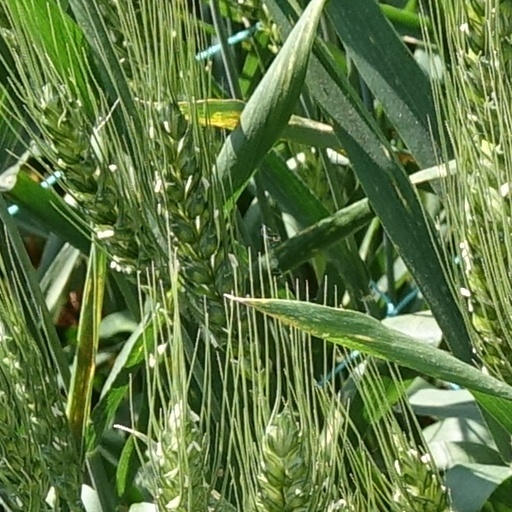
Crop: wheat